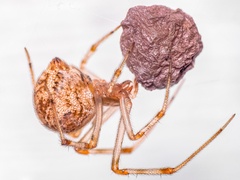
Species: Parasteatoda_tepidariorum